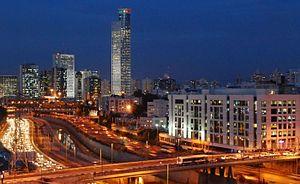
Tel Aviv-Jaffa ou Tel-Aviv-Jaffa, souvent désignée simplement sous le nom de Tel Aviv ou Tel-Aviv, est une ville située sur la côte méditerranéenne au cœur de la métropole du Gush Dan en Israël. La ville moderne de Tel Aviv a été fondée en 1909 à l'époque ottomane dans les faubourgs de Jaffa, ville portuaire avec laquelle elle a fusionné en 1950.
L'économie israélienne est basée sur un système capitaliste moderne d'un pays jeune qui se caractérise par un secteur public relativement important et un secteur de la high-tech en croissance rapide. Les entreprises israéliennes, principalement dans ce domaine, sont très appréciées sur les marchés financiers mondiaux : Israël est le deuxième pays en nombre de sociétés cotées au NASDAQ, après les États-Unis.